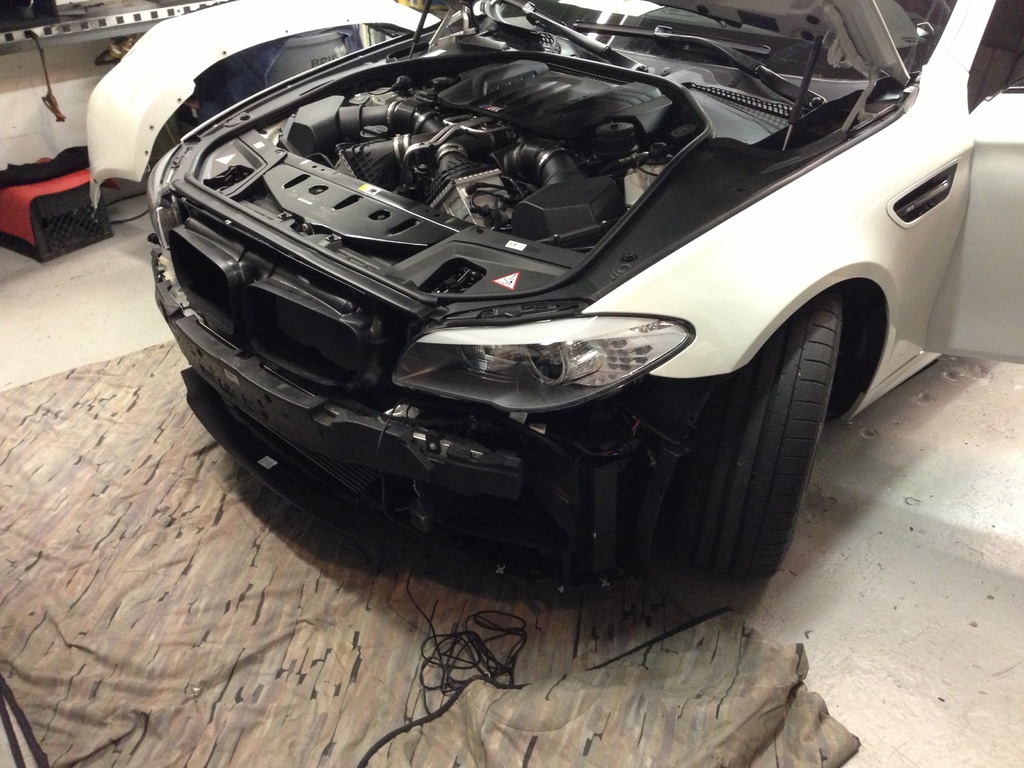
Label: others